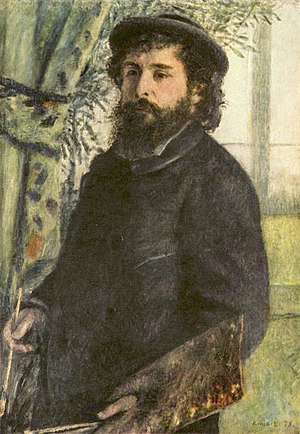
Selvportræt med palet (Manet) / Tilblivelse og tolkning
Eksempel på indendørs portrættering med hat og jakke: